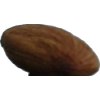
Label: Almonds 1